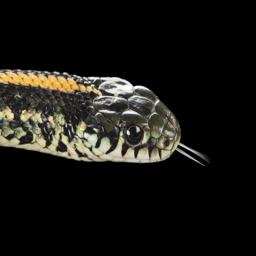
Animal: snakes